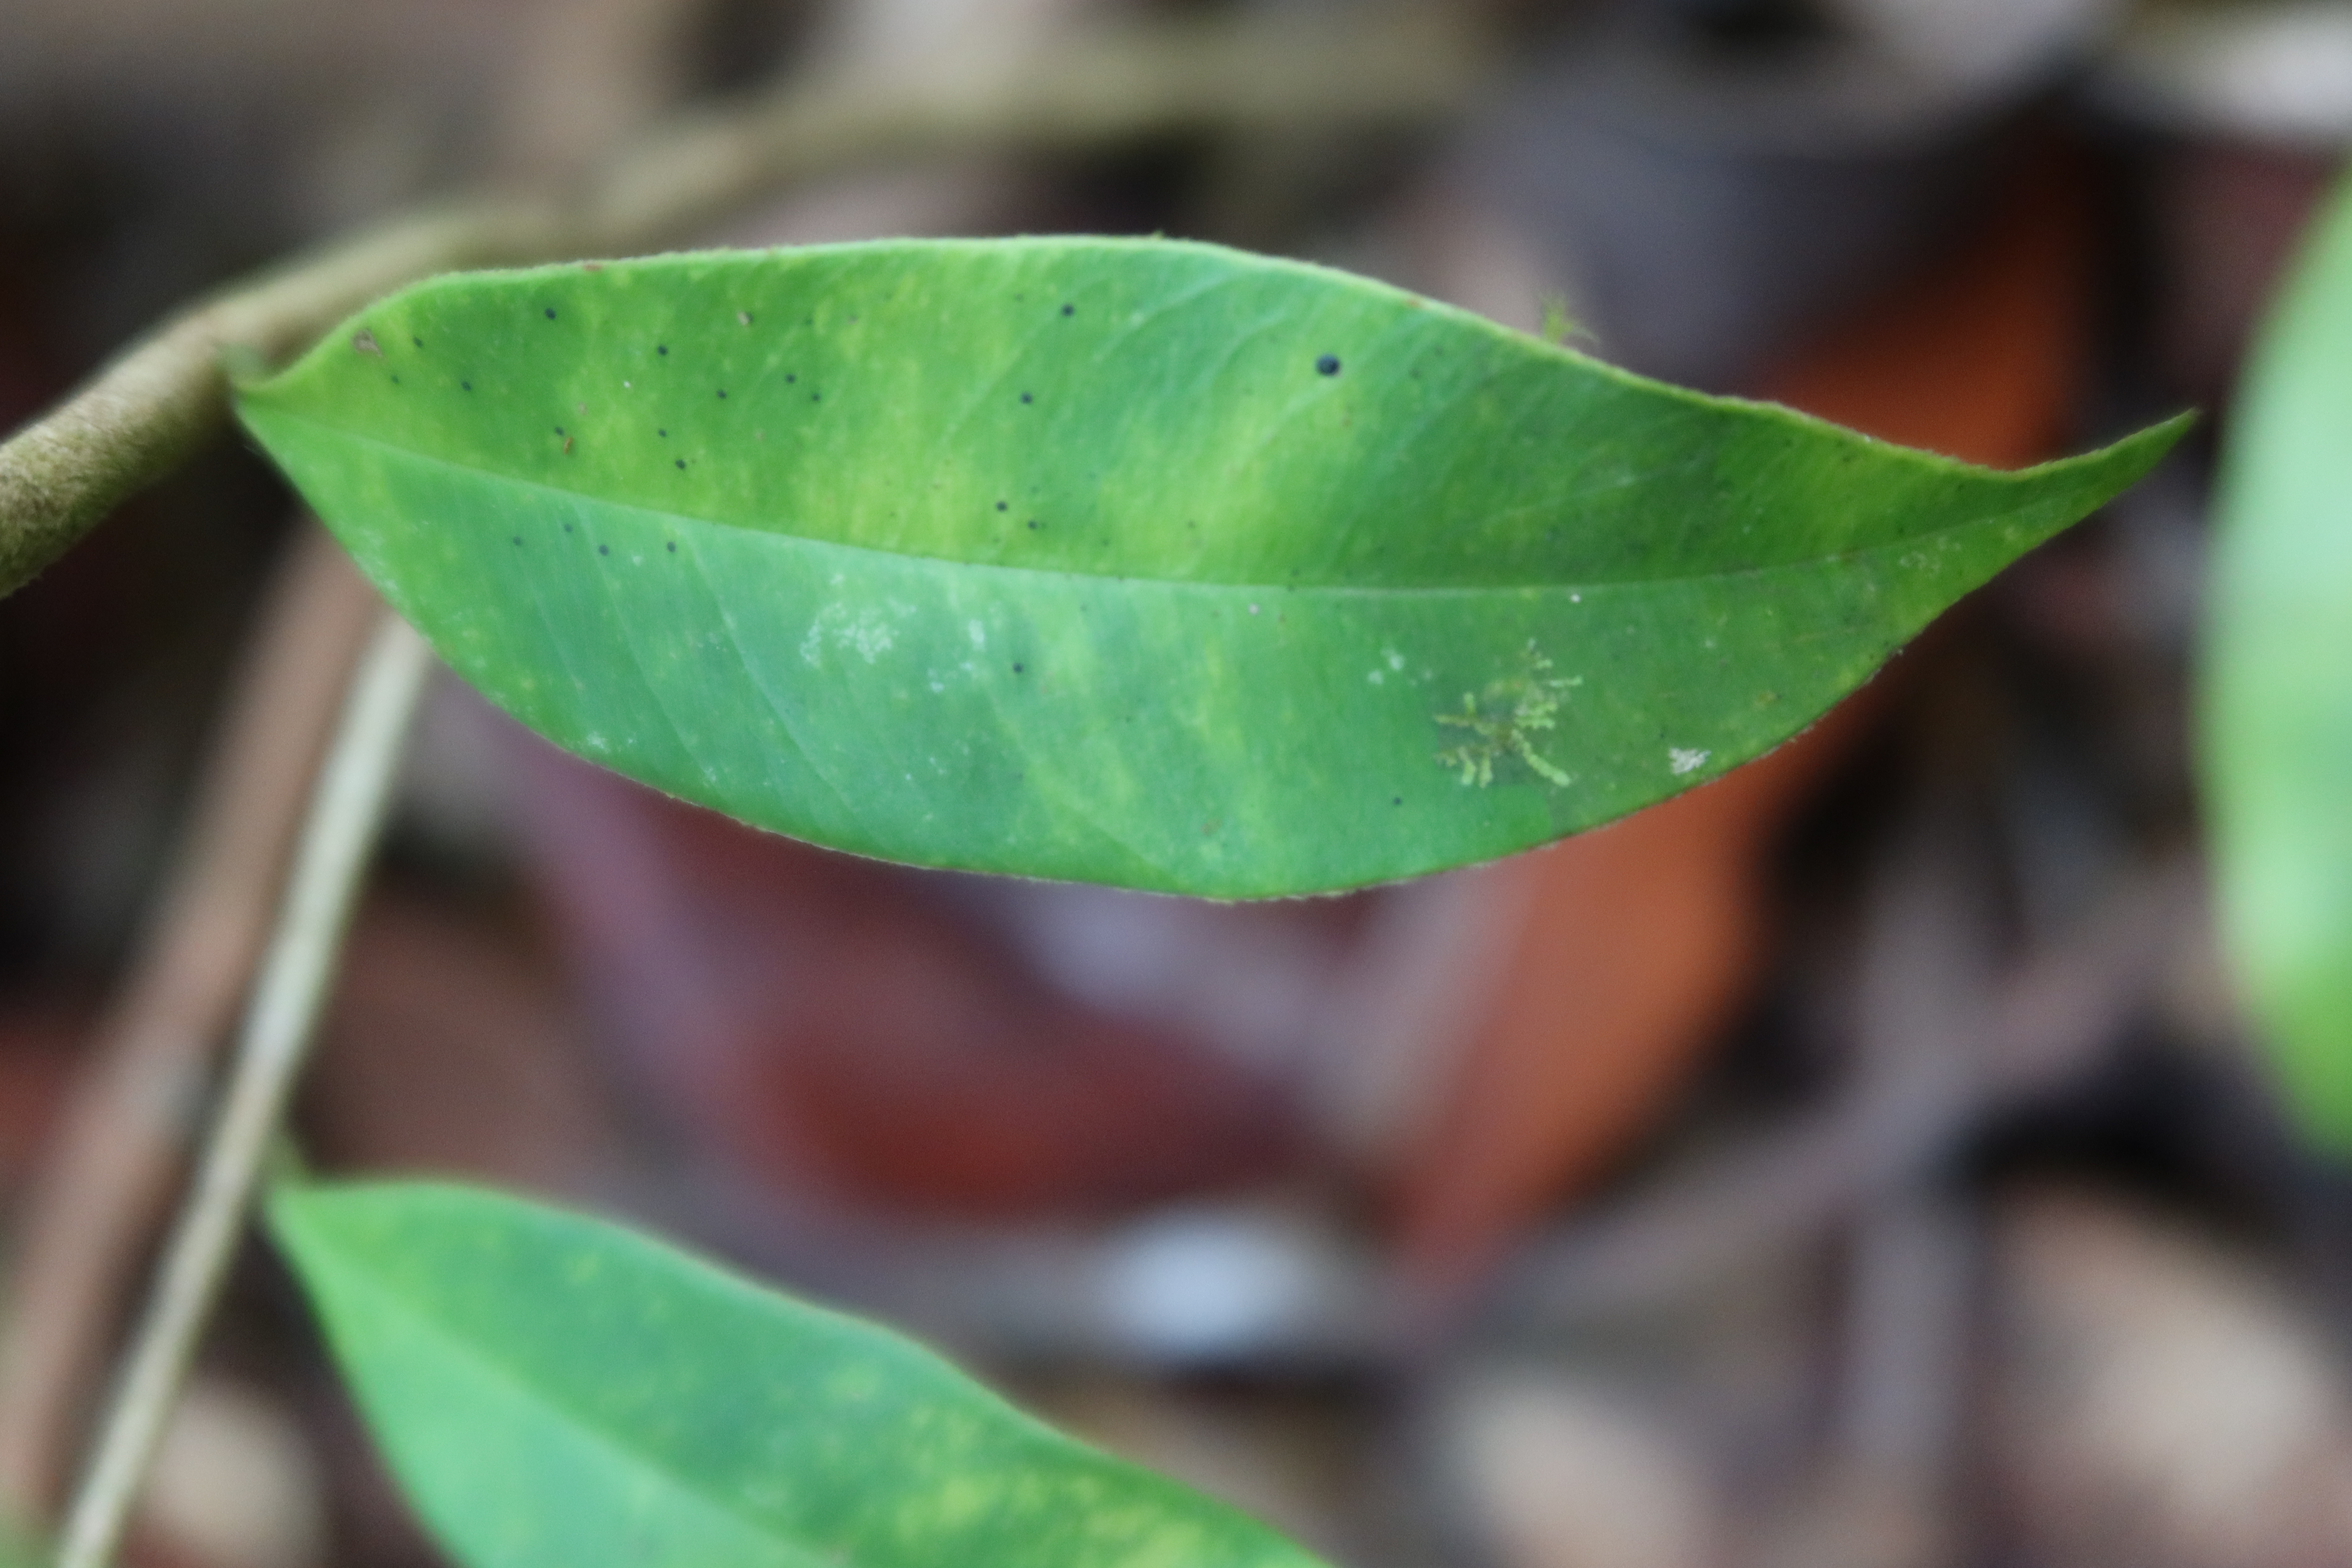
Label: Brown spots